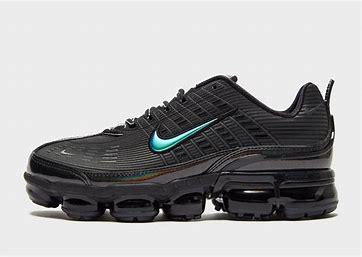
Brand: Nike
Model: Air Vapormax Plus